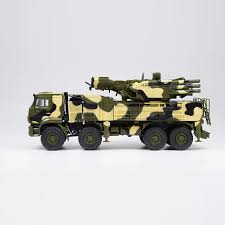
Label: Pantsir-S1